Edward Kern

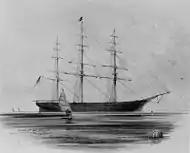
1854 Kern illustration of "The "Flying Cloud" Lying Off Whampoa"

From 1853 to 1855, Edward Kern served on the ship USS "Vincennes" on an expedition to East Asia. The captain, Cadwalader Ringgold, was declared insane when they reached Hong Kong. Kern used both photography and drawing during this trip. The expedition landed on the eastern shores of Siberia, where Kern spent several weeks. It returned home via Tahiti and San Francisco.